Transport in Botswana

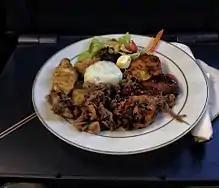
BR Express Dining Department

From the beginning, the BR decided to operate its own sleeping cars, thus building bigger-sized berths and more comfortable surroundings. Providing and operating their cars allowed better control of the services and revenue. While the food was served to passengers, the profits were never result of serving the food. Those who could afford to travel great distances expected better facilities, and favorable opinions from the overall experience would attract others to Botswana and the BR's trains.